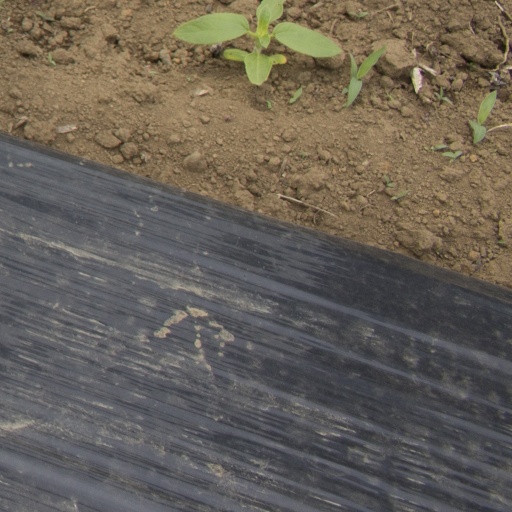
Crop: Jerusalem artichoke